Deborah Stipek

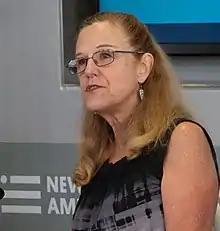
Stepek in 2019

Deborah Stipek is the Judy Koch Professor of Education at the Stanford University Graduate School of Education (GSE) and a professor by courtesy of psychology. She also serves as the Peter E. Haas Faculty Director of the Haas Center for Public Service at Stanford. From 2001 to 2012 and then again from 2014 to 2015 she served as the I James Quillen Dean of the GSE at Stanford. Prior to Stanford she was a faculty member at the University of California, Los Angeles (UCLA) School of Education, where she served for 10 of her 23 years as the director of the Corinne Seeds University Elementary School and the Urban Education Studies Center. During this time, she took a year off to work for U.S. Senator Bill Bradley.